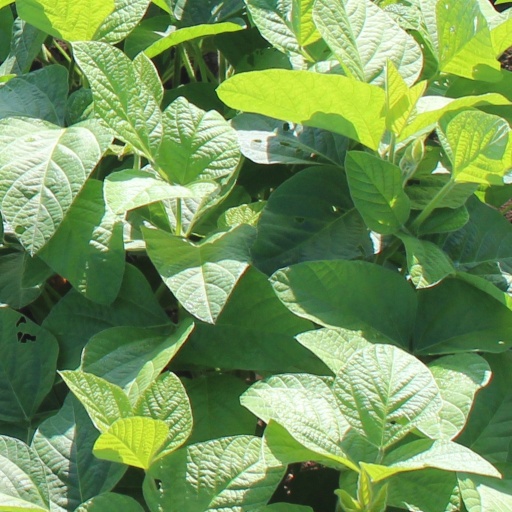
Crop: soybean